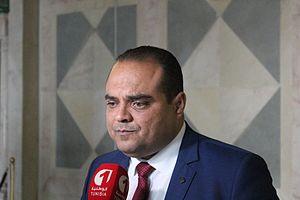
Bloc parlementaire: Mouvement Nidaa Tounes Député sur la région de Gafsa العربية: الكتلة البرلمانية: حركة نداء تونس نائب عن جهة قفصة
Cet article donne la liste des députés de la IIᵉ législature de l'Assemblée des représentants du peuple par circonscription.
Cet article donne la liste des députés de la Iʳᵉ législature de l'Assemblée des représentants du peuple, en Tunisie, par circonscription.
Nidaa Tounes ou Appel de la Tunisie est un parti politique tunisien fondé par Béji Caïd Essebsi en 2012.